Thomas Jefferson

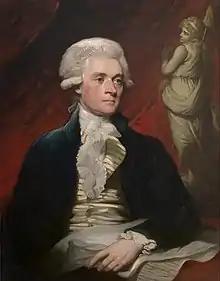
1786 portrait by Mather Brown

On May 7, 1784, Jefferson was appointed by the Congress of the Confederation to join Benjamin Franklin and John Adams in Paris as Minister Plenipotentiary for Negotiating Treaties of Amity and Commerce with Great Britain and other countries. With his young daughter Patsy and two servants, he departed in July 1784, arriving in Paris the next month. Jefferson had Patsy educated at Pentemont Abbey. Less than a year later, he was assigned the additional duty of succeeding Franklin as Minister to France. French foreign minister Count de Vergennes commented, "You replace Monsieur Franklin, I hear." Jefferson replied, "I succeed. No man can replace him." During his five years in Paris, Jefferson played a leading role in shaping U.S. foreign policy.